Telekinesis

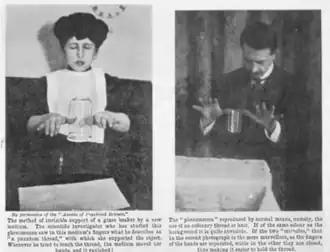
Magician William Marriott reveals the trick of the medium Stanisława Tomczyk's levitation of a glass tumbler. "Pearson's Magazine", June 1910.

Annemarie Schaberl, a 19-year-old secretary, was said to have telekinetic powers by parapsychologist Hans Bender in the Rosenheim Poltergeist case in the 1960s. Magicians and scientists who investigated the case suspected the phenomena were produced by trickery.